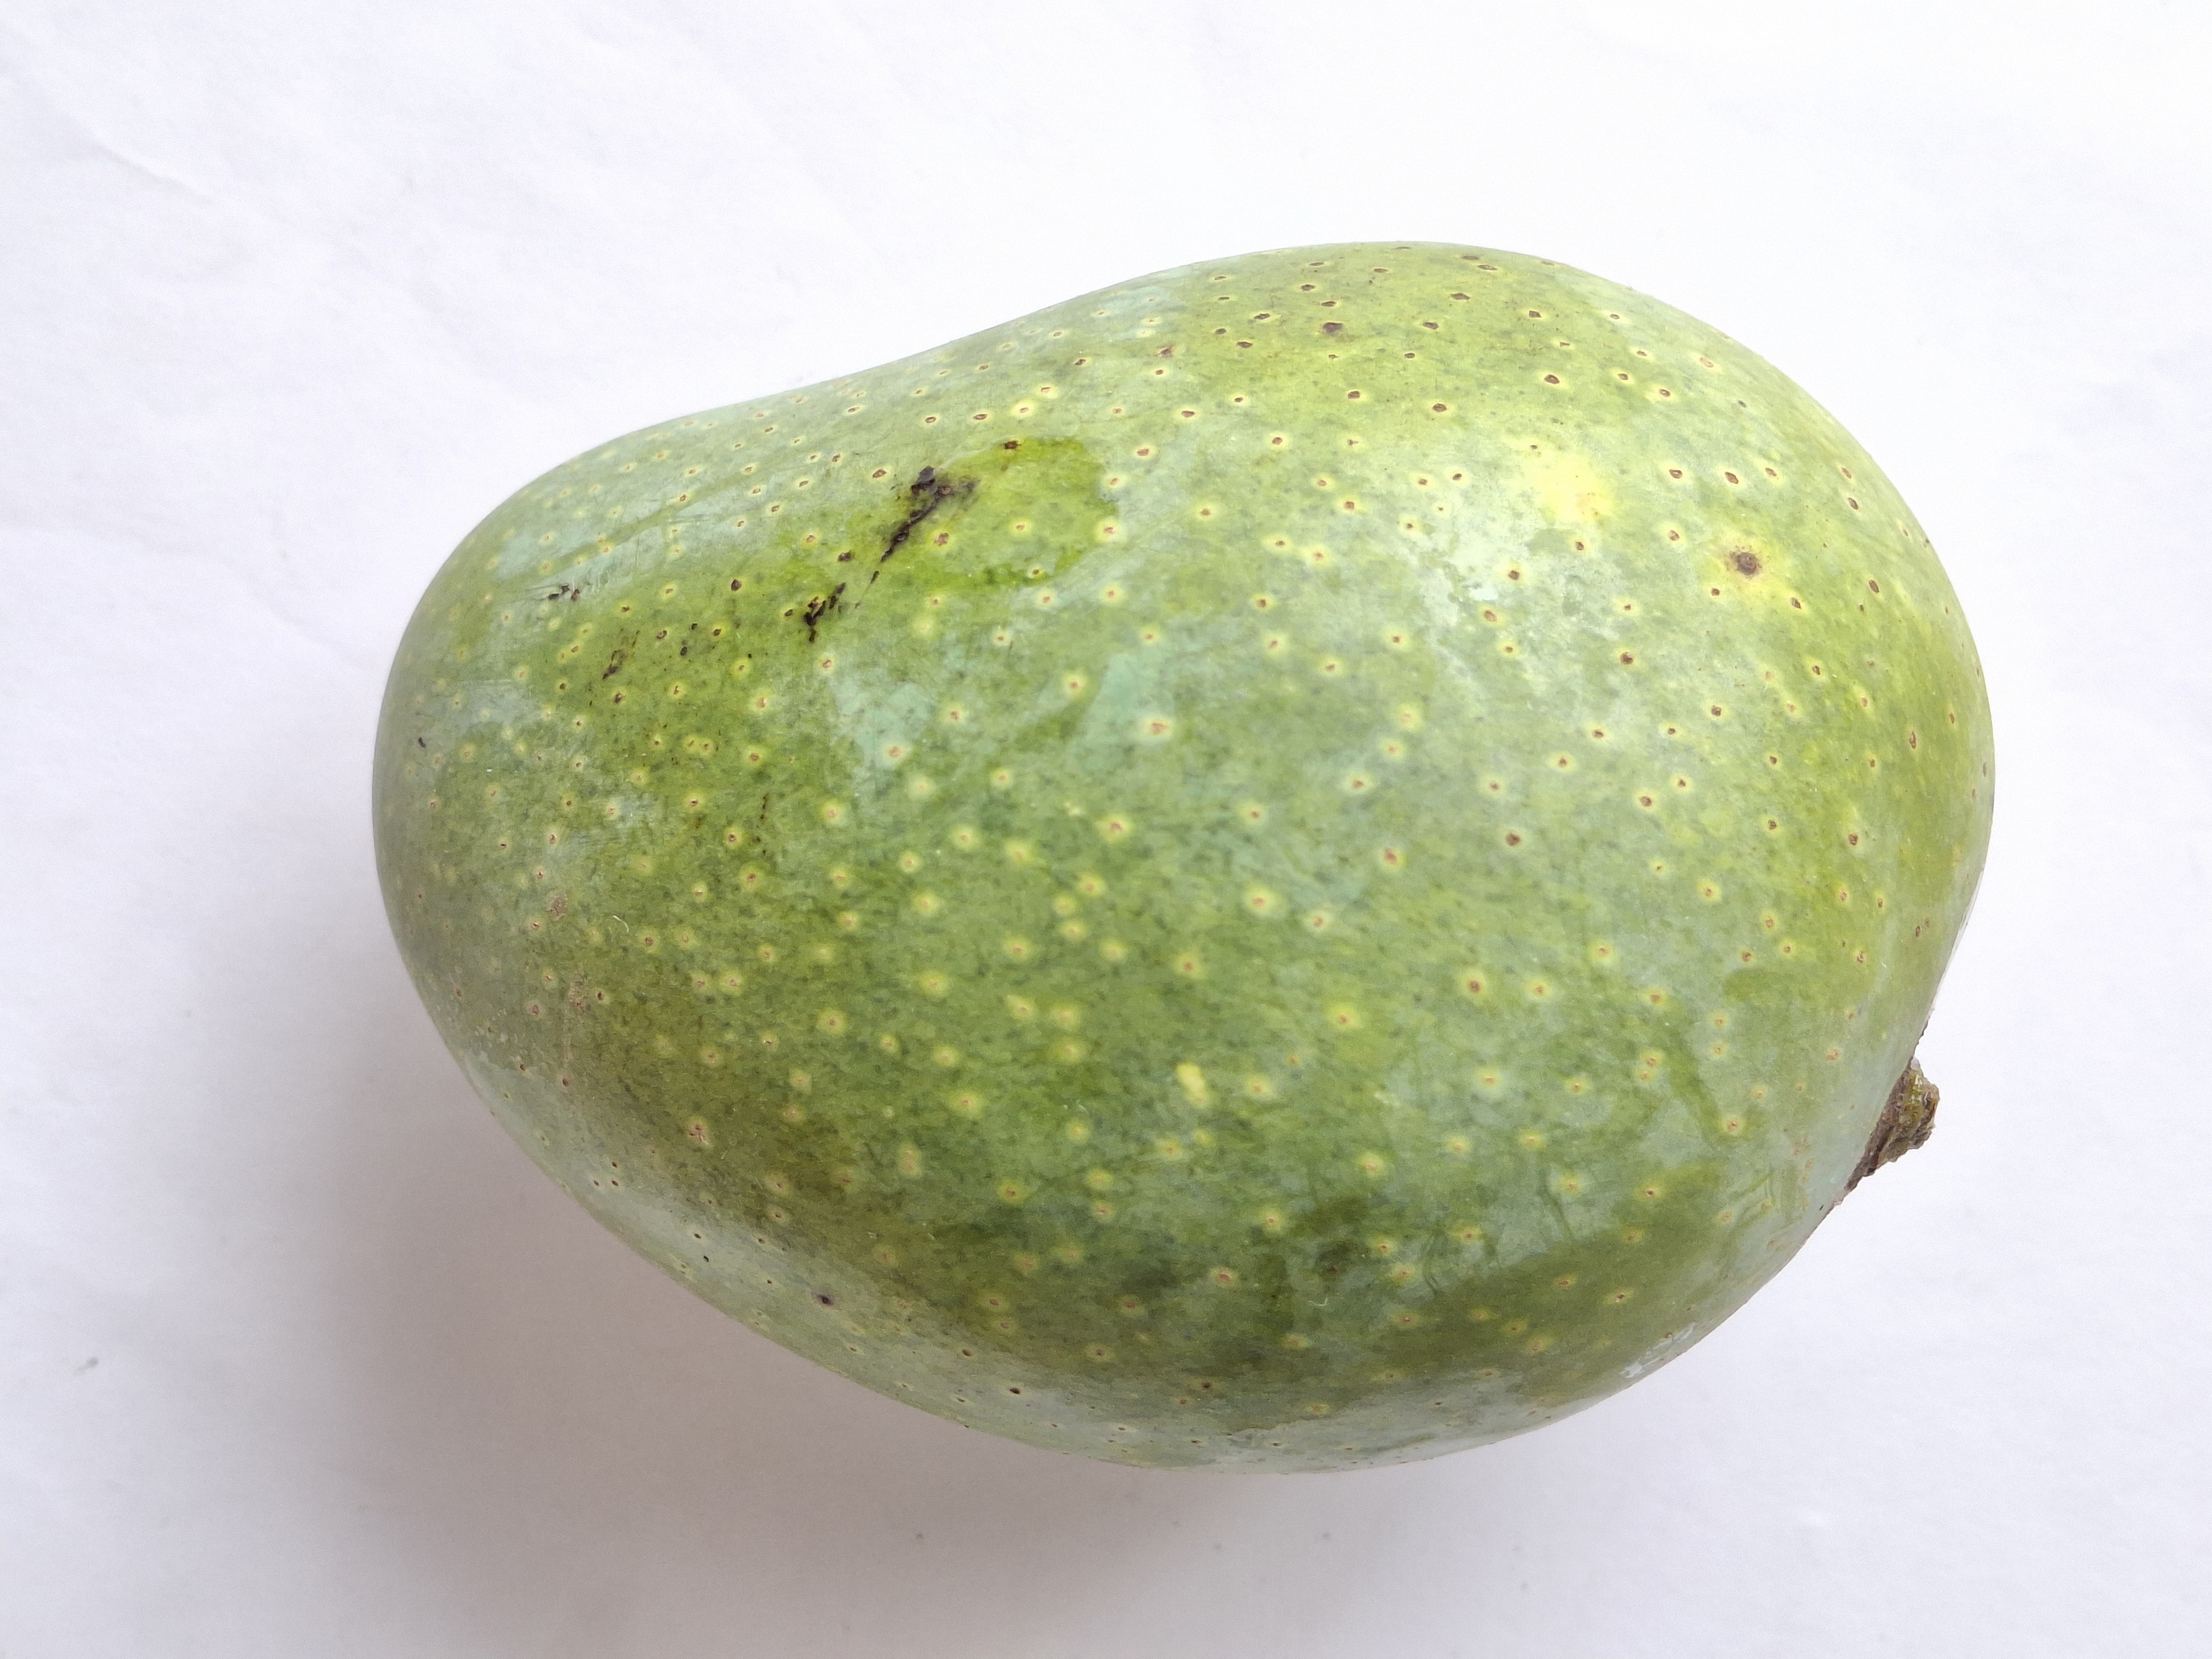
Mango variety: GopalBhog